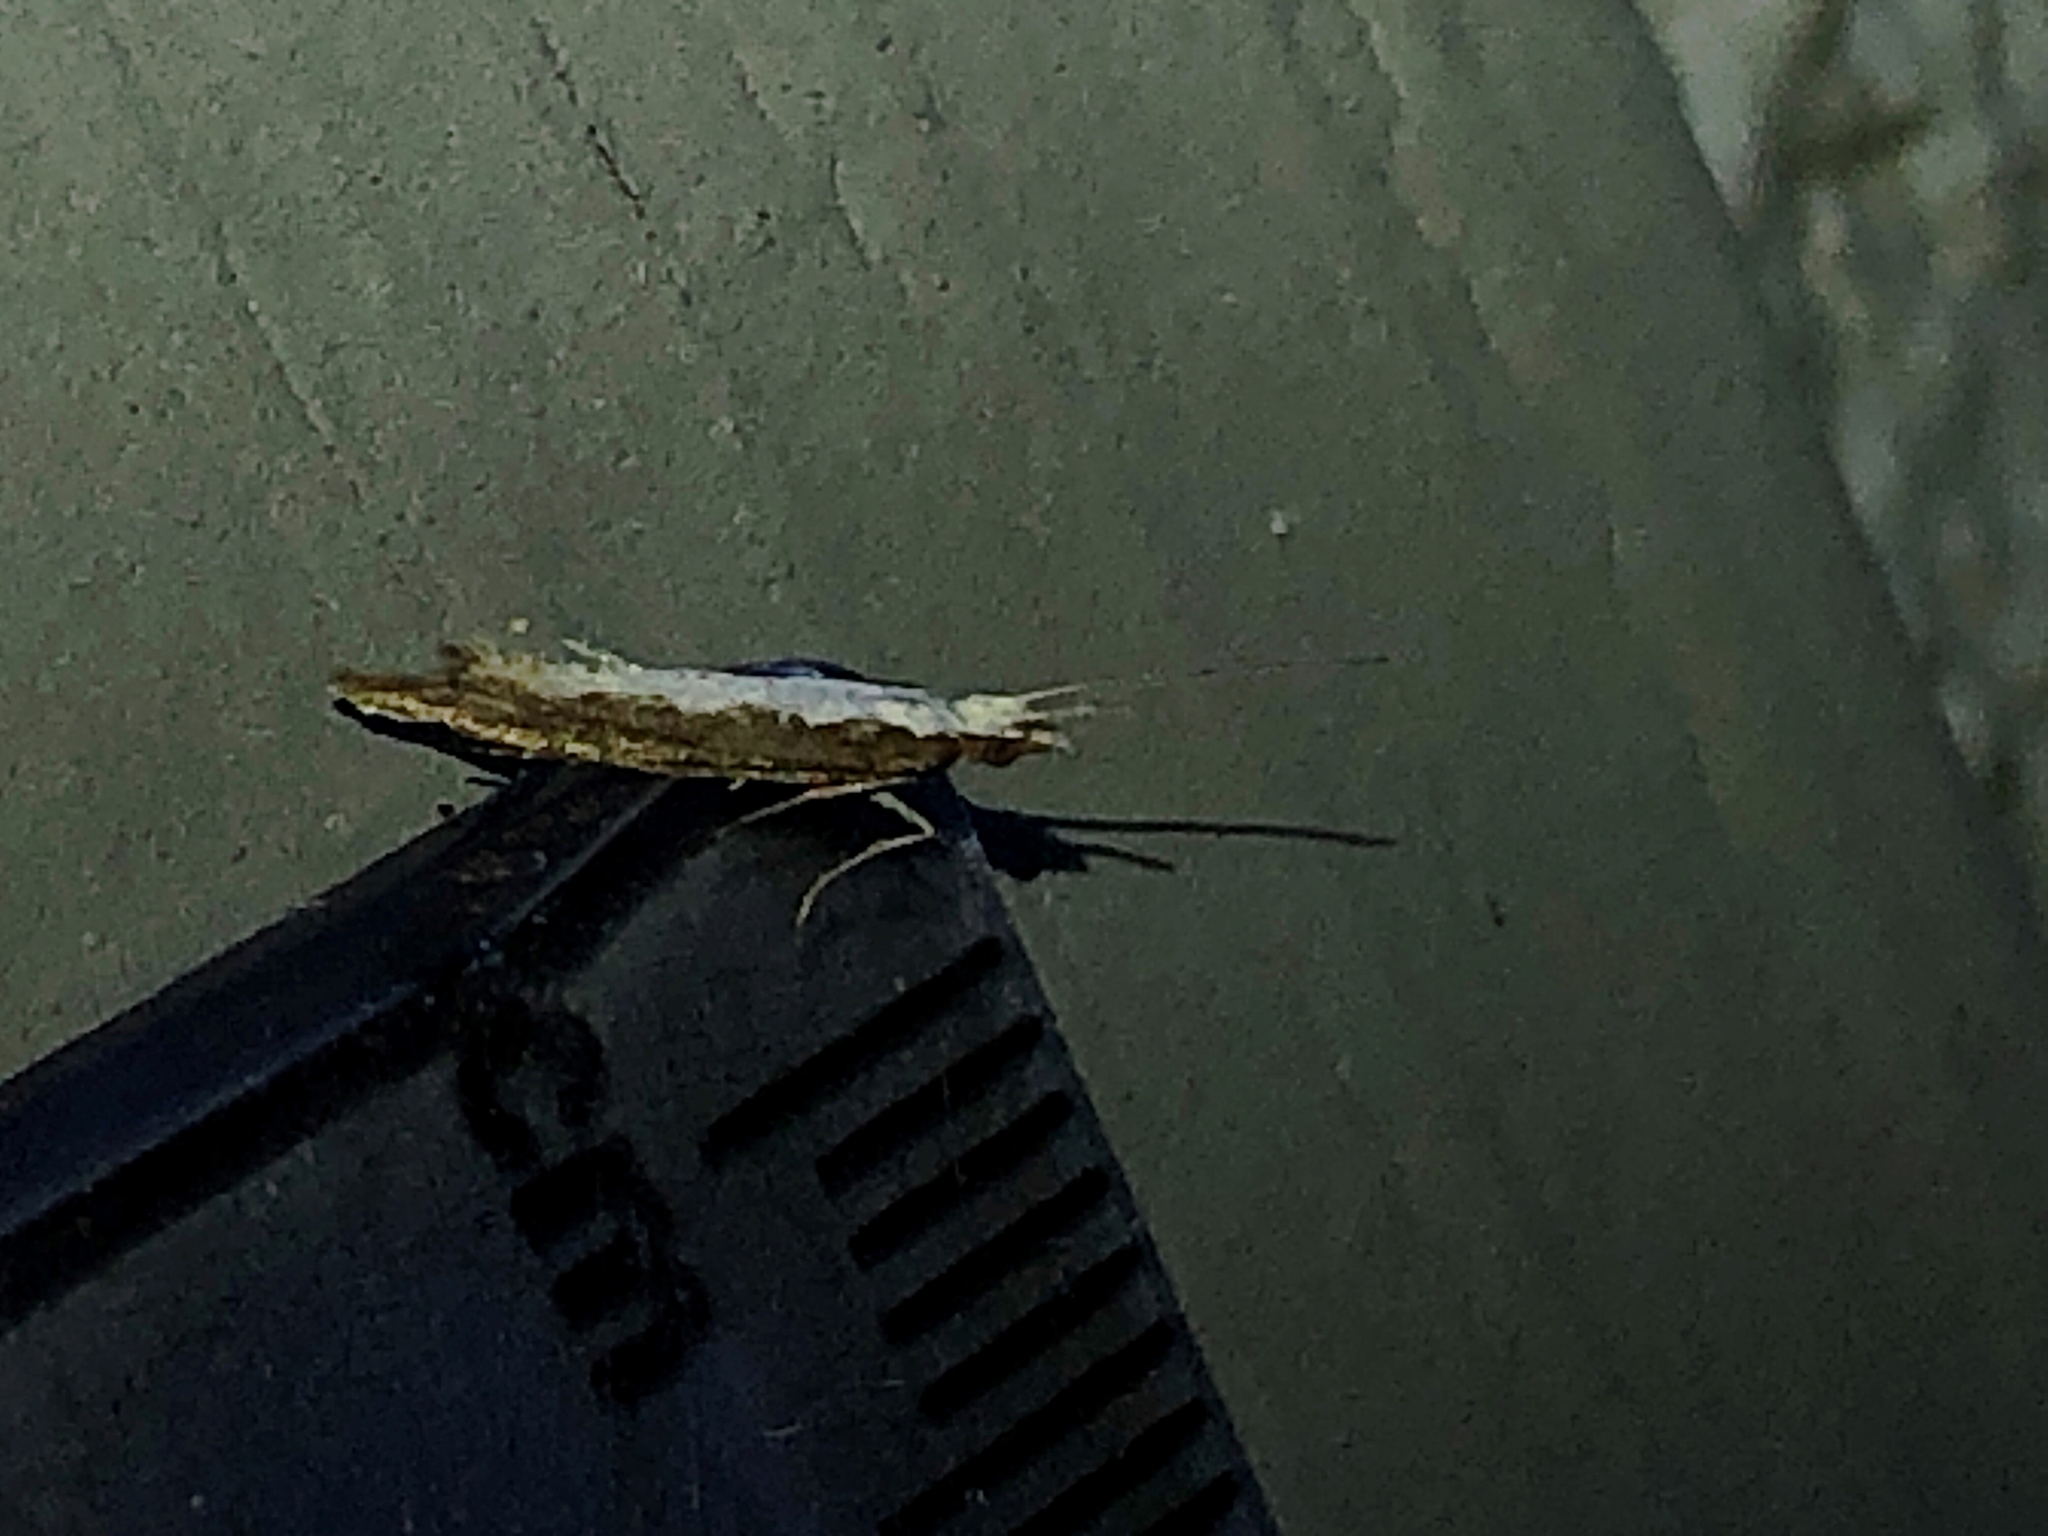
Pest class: diamondback_moth